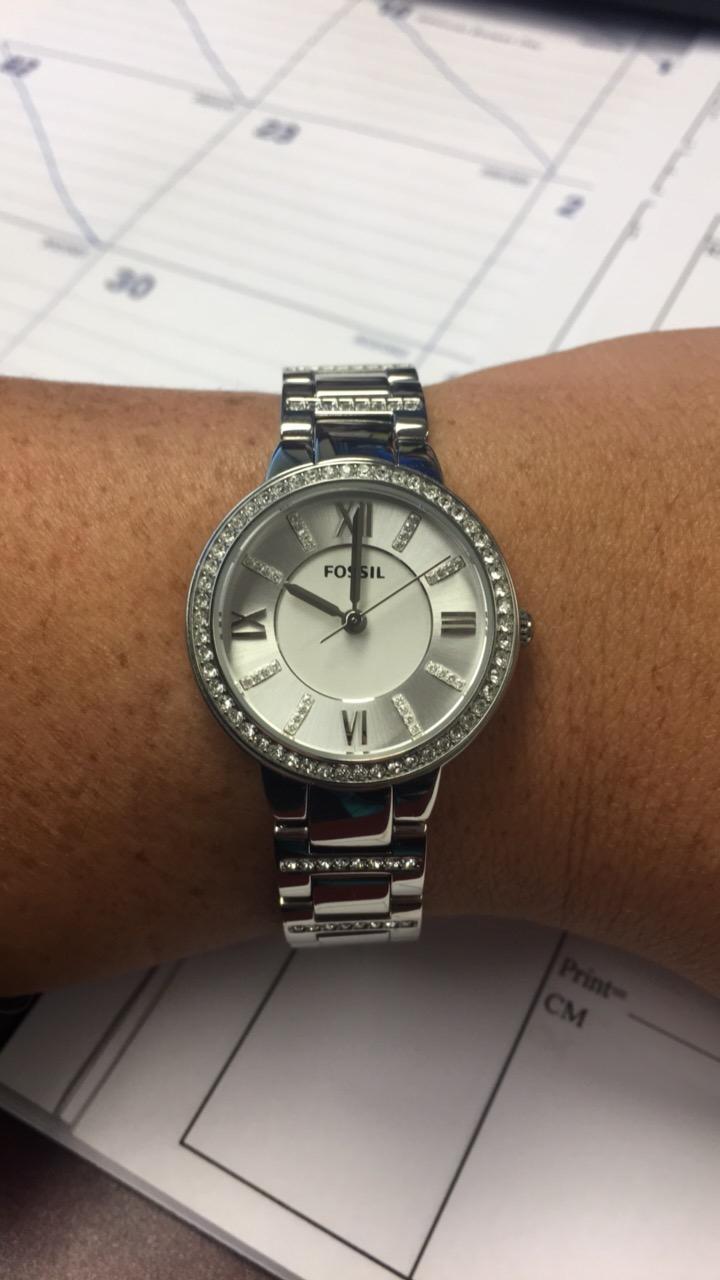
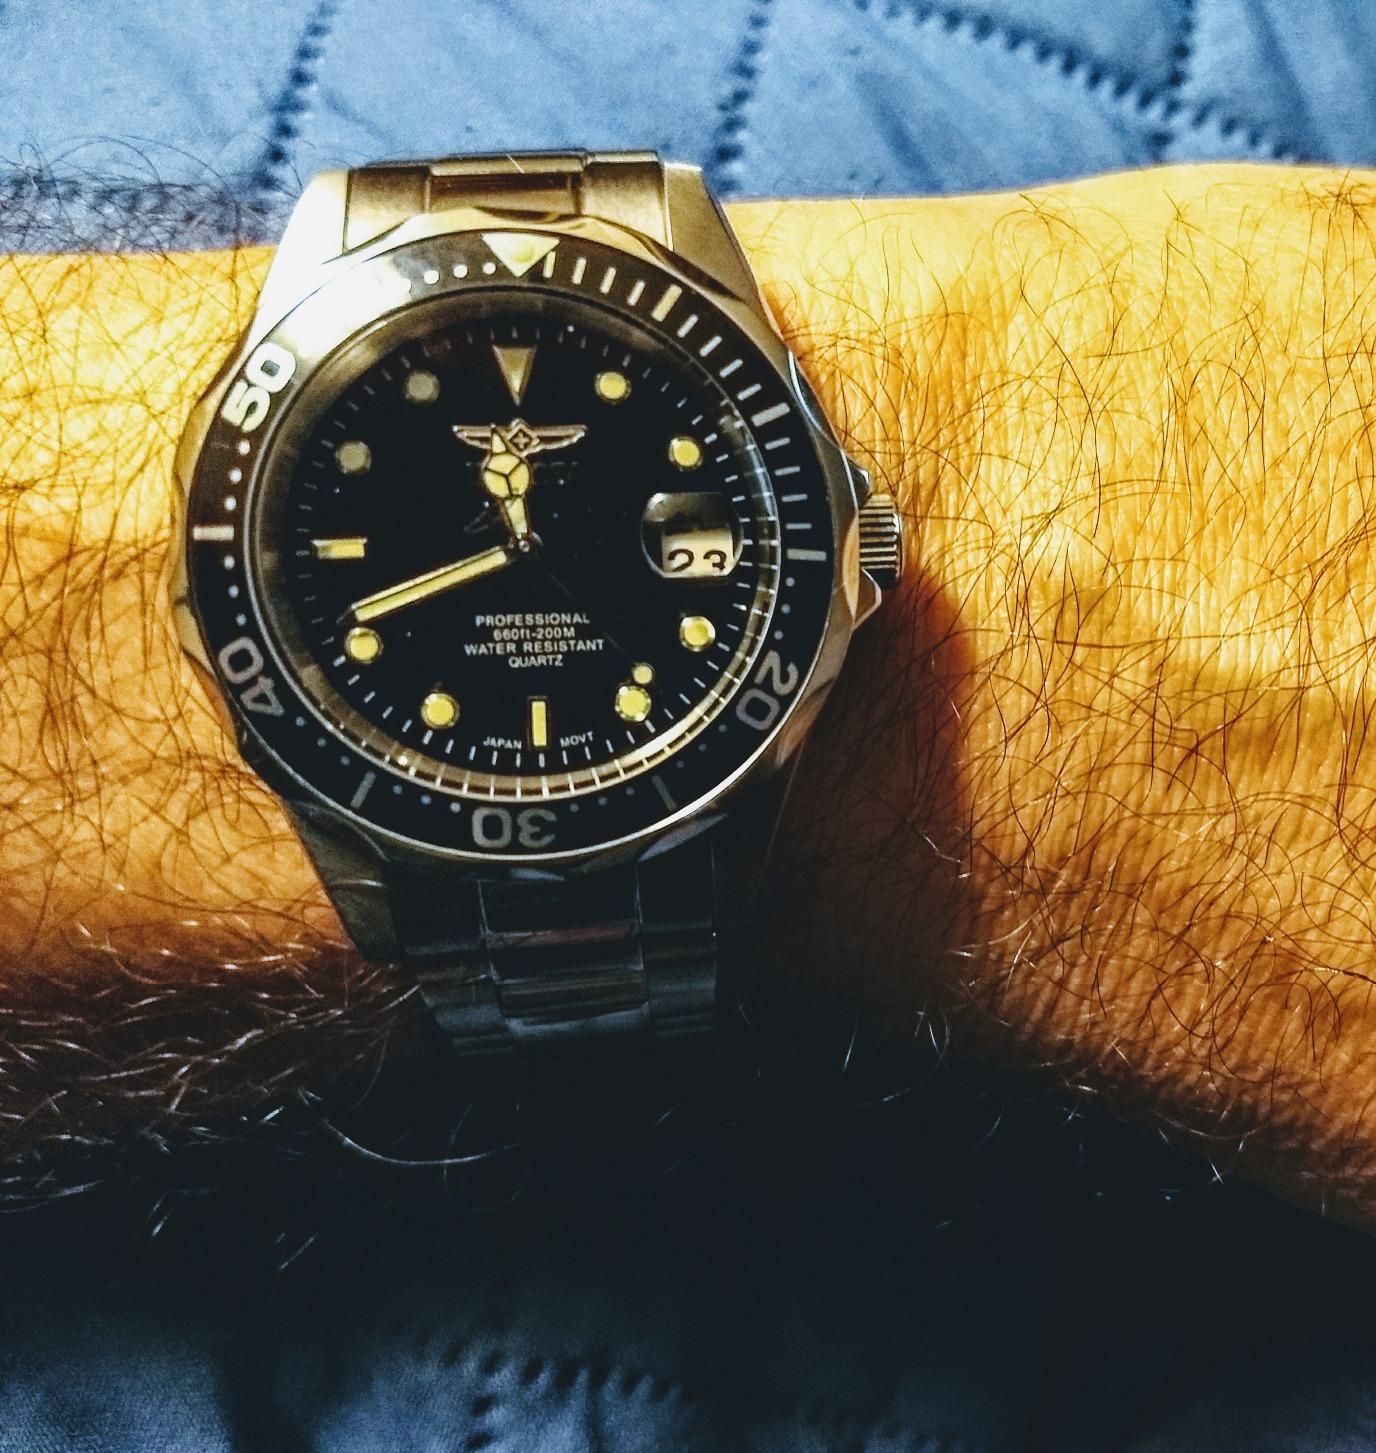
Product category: accessories_watch
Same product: no